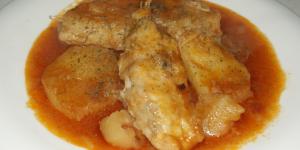
palometa en salsa con patatas